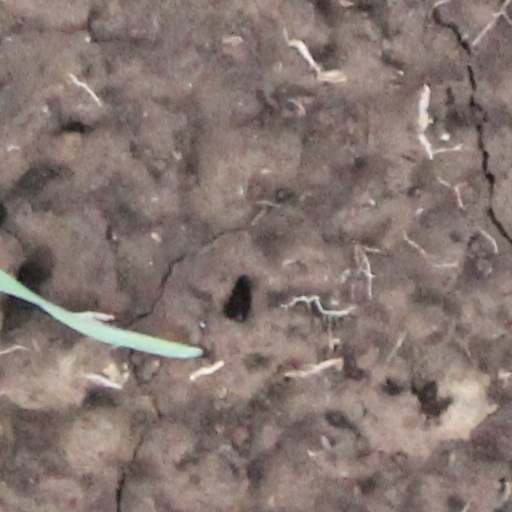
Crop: wheat